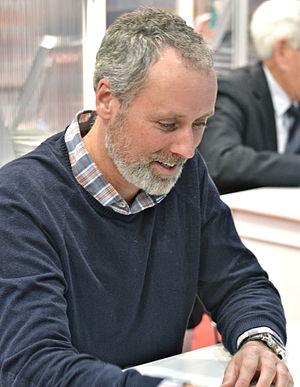
Vincent Marissal au Salon international du livre de Québec 2015
Rosemont est une circonscription électorale provinciale du Québec située dans la région de Montréal. Il s'agit d'une circonscription urbaine, dont le nom est celui d'un village devenu un quartier de Montréal.
Vincent Marissal, né le 7 novembre 1966 à Granby, est un journaliste et une personnalité politique québécoise.